Aesthetic Realism

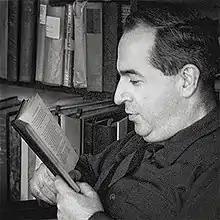
Eli Siegel in 1947 (photo by Louis Dienes)

Aesthetic Realism arose from Eli Siegel's teaching of poetry. He stated that ideas central to the philosophy were present in his poem "Hot Afternoons Have Been in Montana", which won "The Nation"'s annual poetry prize in 1925. The philosophic principle that individuality "is" relation, "that the very self of a thing is its relations, its having-to-do-with other things", is in this poem. It begins with a hot, quiet afternoon in Montana, and travels through time and space, showing that the diversity of reality is surprisingly connected, and things, people and places usually regarded as separate "have a great deal to do with each other."